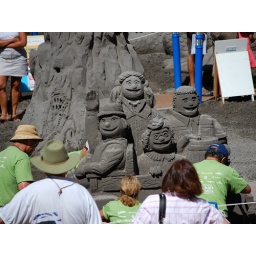
Downtown Portland...sand teams and architects transform over 450 tons of sand and 4,500 gallons of water into magnificent sand sculptures!